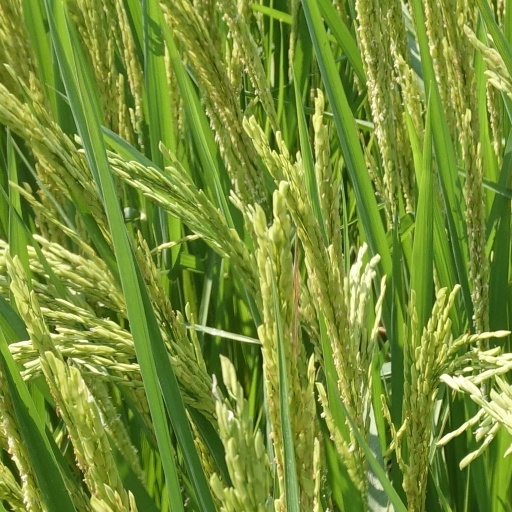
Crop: rice